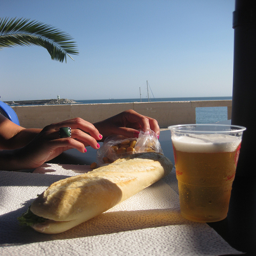
There is a large piece of bread next to a cup of beer
white hands reach for bread and beer on sunny day
Sandwich and beer at a table with an ocean view.
A glass of beer, a loaf of bread sitting on a table before a woman.
A person has a burrito and a glass of beer laid out in front of them.